List of Wizards of Waverly Place characters

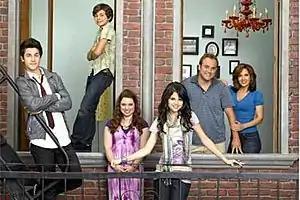
The "Wizards of Waverly Place" cast of season two. (Left to right) David Henrie as Justin Russo, Jake T. Austin as Max Russo, Jennifer Stone as Harper Finkle, Selena Gomez as Alex Russo, David DeLuise as Jerry Russo and Maria Canals-Barrera as Theresa Russo.

The Disney Channel original series "Wizards of Waverly Place" was created by Todd J. Greenwald. The series first aired on October 12, 2007, and ended on January 6, 2012.